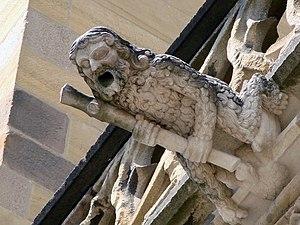
Gargouille de la cathédrale Notre-Dame de l'Annonciation de Moulins. L'homme sauvage.